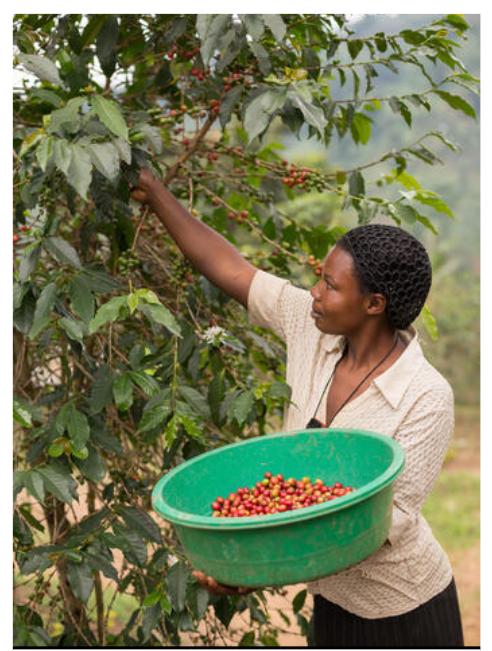
Mkulima mmoja akiwa ndani ya shamba kubwa la mazao lenye ya matawi ya kijani huku akishikilia beseni anachuma mazao kuweka kwenye beseni; tayari kwa ajili ya kuuza, ili kupata faida badala ya matumizi binafsi kwa lengo la kuleta kipato kwa wakulima na taifa kwa ujumla.